HMS Hotspur (H01)

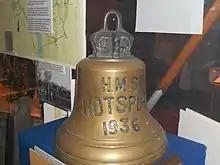
"Hotspur"s bell

She sailed later that month for the Mediterranean, but, once she reached Gibraltar, she was diverted to Freetown, Sierra Leone, to search for German commerce raiders. The ship was transferred to the North America and West Indies Station in October and was refitted in Sheerness between 18 January and 6 March 1940. On 6 April "Hotspur" and the rest of the 2nd Destroyer Flotilla escorted the four destroyer minelayers of the 20th Destroyer Flotilla as they sailed to implement Operation Wilfred, an operation to lay mines in the Vestfjord to prevent the transport of Swedish iron ore from Narvik to Germany. The mines were laid on the early morning of 8 April, before the Germans began their invasion, and the destroyers joined the battlecruiser and her escorts.